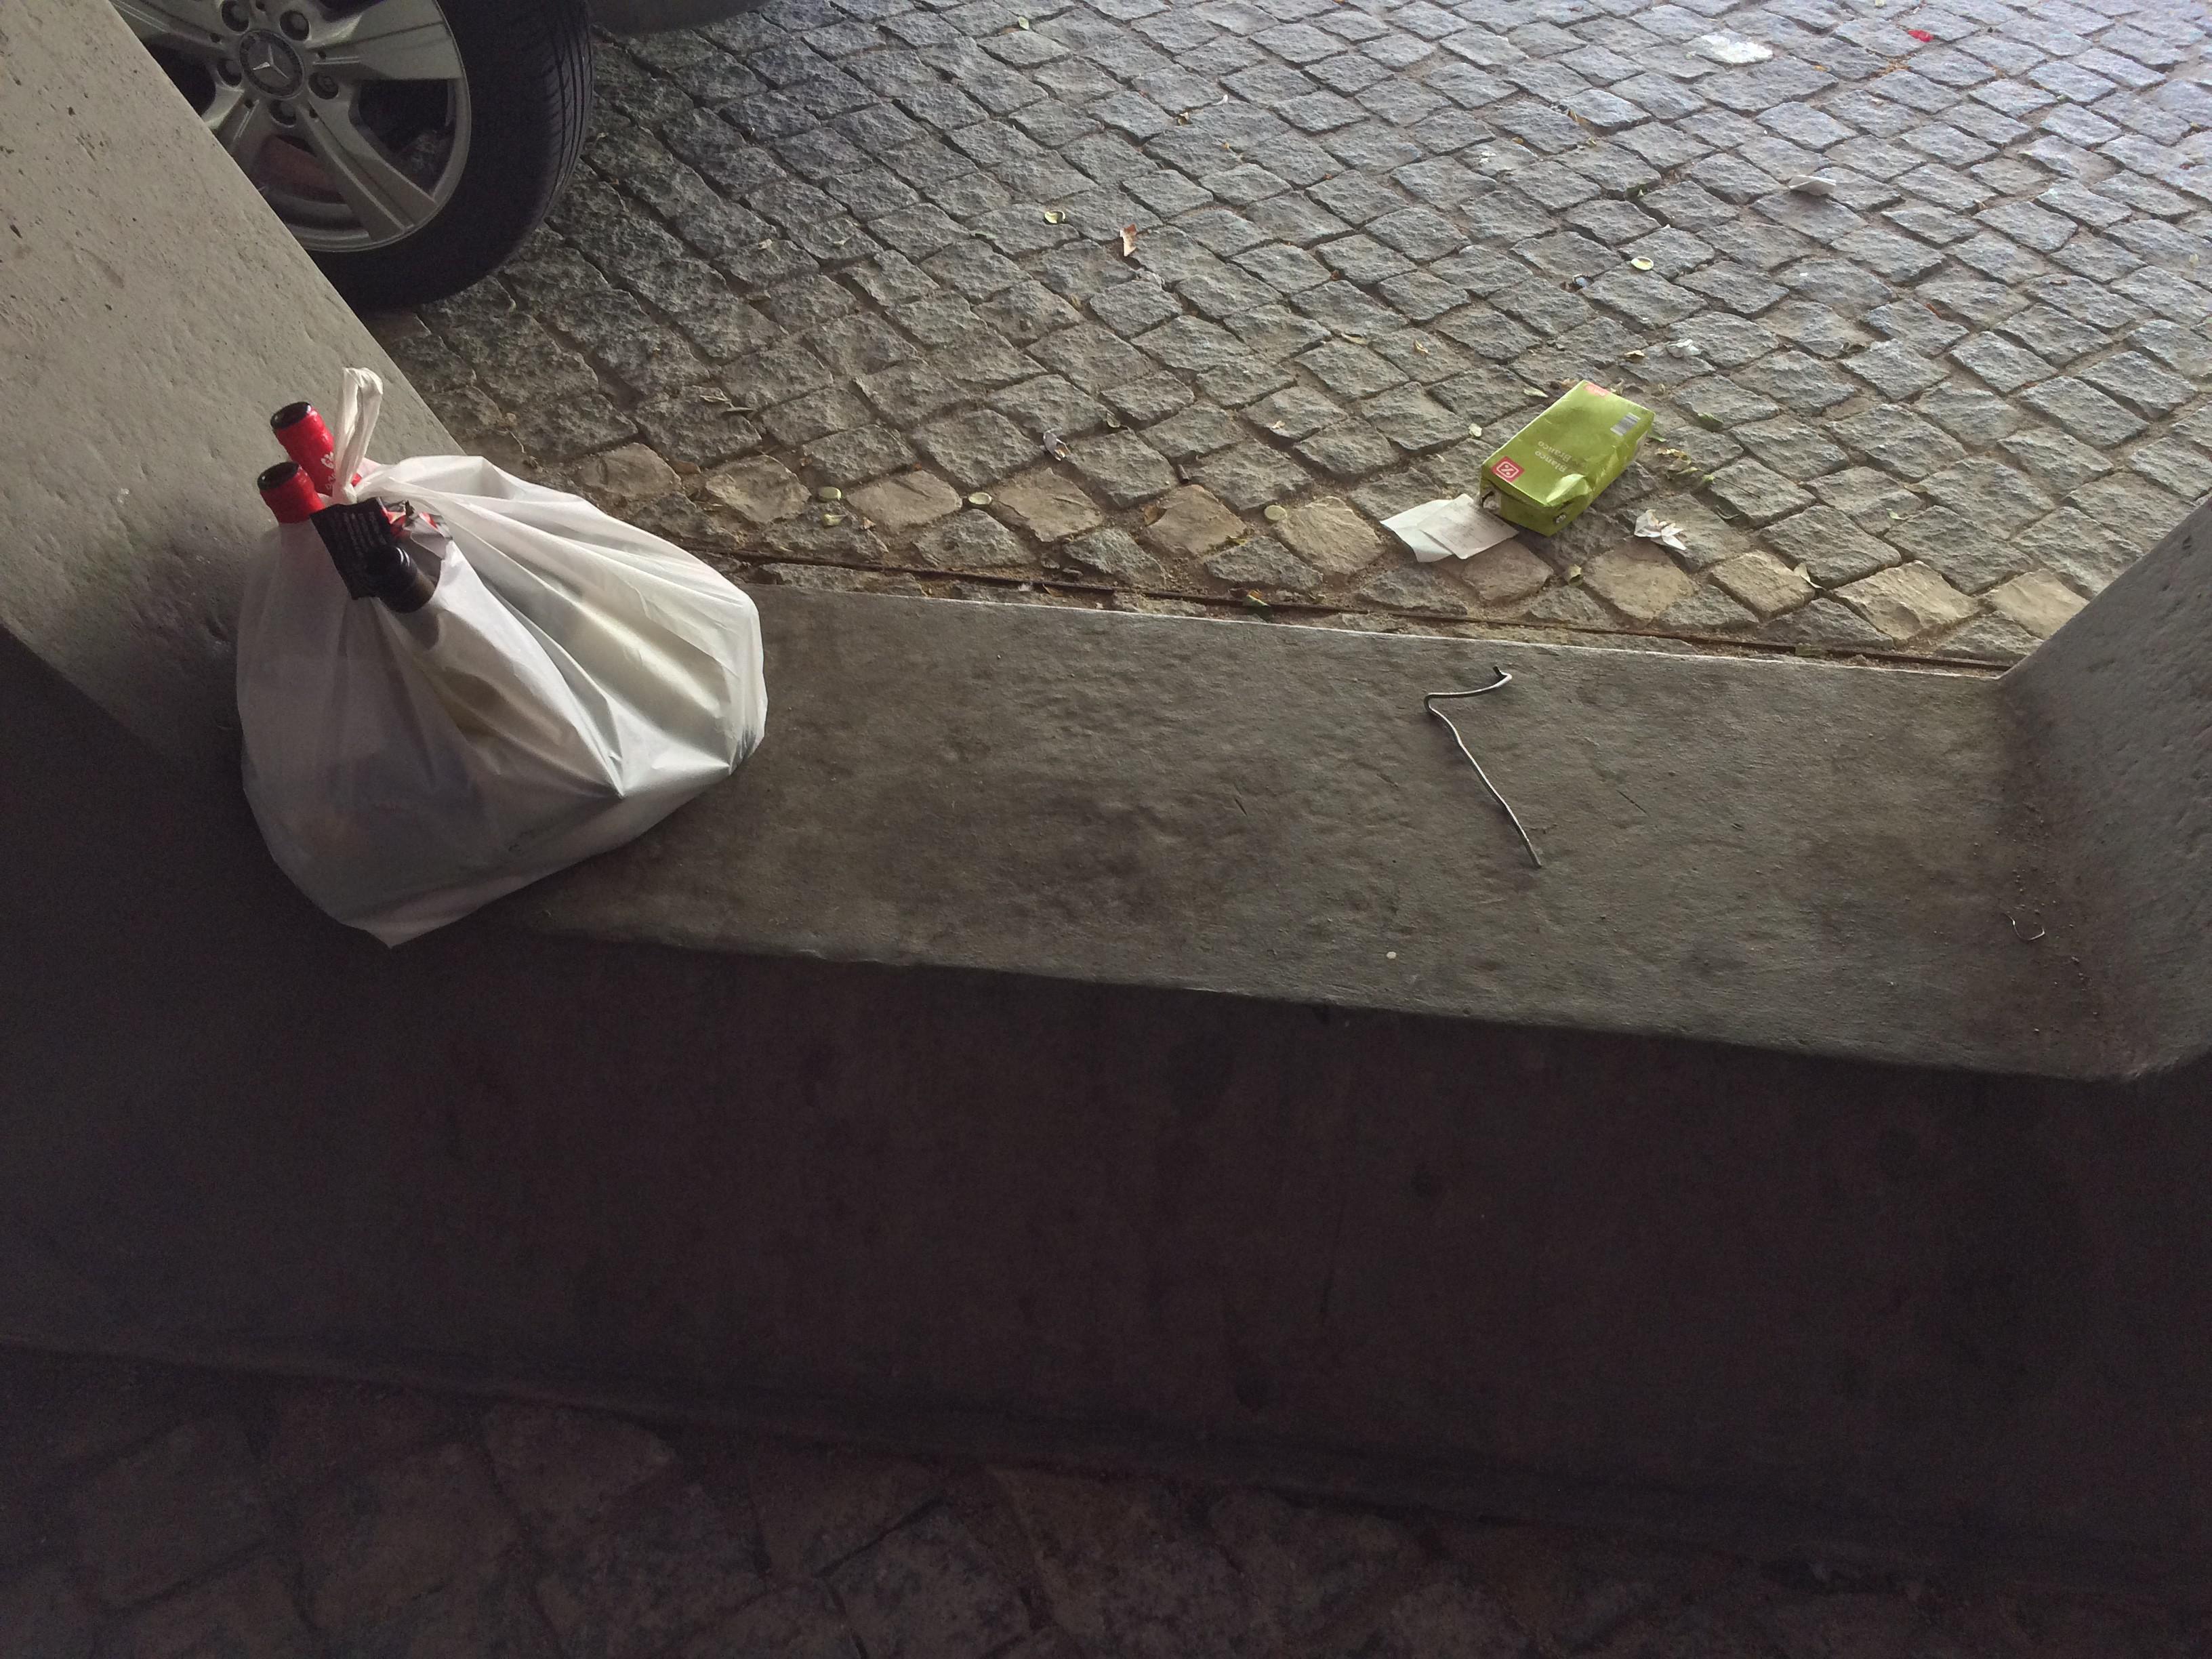
Object: Single-use carrier bag (Plastic bag & wrapper)

Object: Glass bottle (Bottle)

Object: Glass bottle (Bottle)

Object: Glass bottle (Bottle)

Object: Other plastic wrapper (Plastic bag & wrapper)

Object: Scrap metal (Scrap metal)

Object: Drink carton (Carton)

Object: Normal paper (Paper)

Object: Normal paper (Paper)

Object: Normal paper (Paper)

Object: Metal bottle cap (Bottle cap)

Object: Metal bottle cap (Bottle cap)

Object: Metal bottle cap (Bottle cap)

Object: Metal bottle cap (Bottle cap)

Object: Metal bottle cap (Bottle cap)

Object: Metal bottle cap (Bottle cap)

Object: Unlabeled litter (Unlabeled litter)